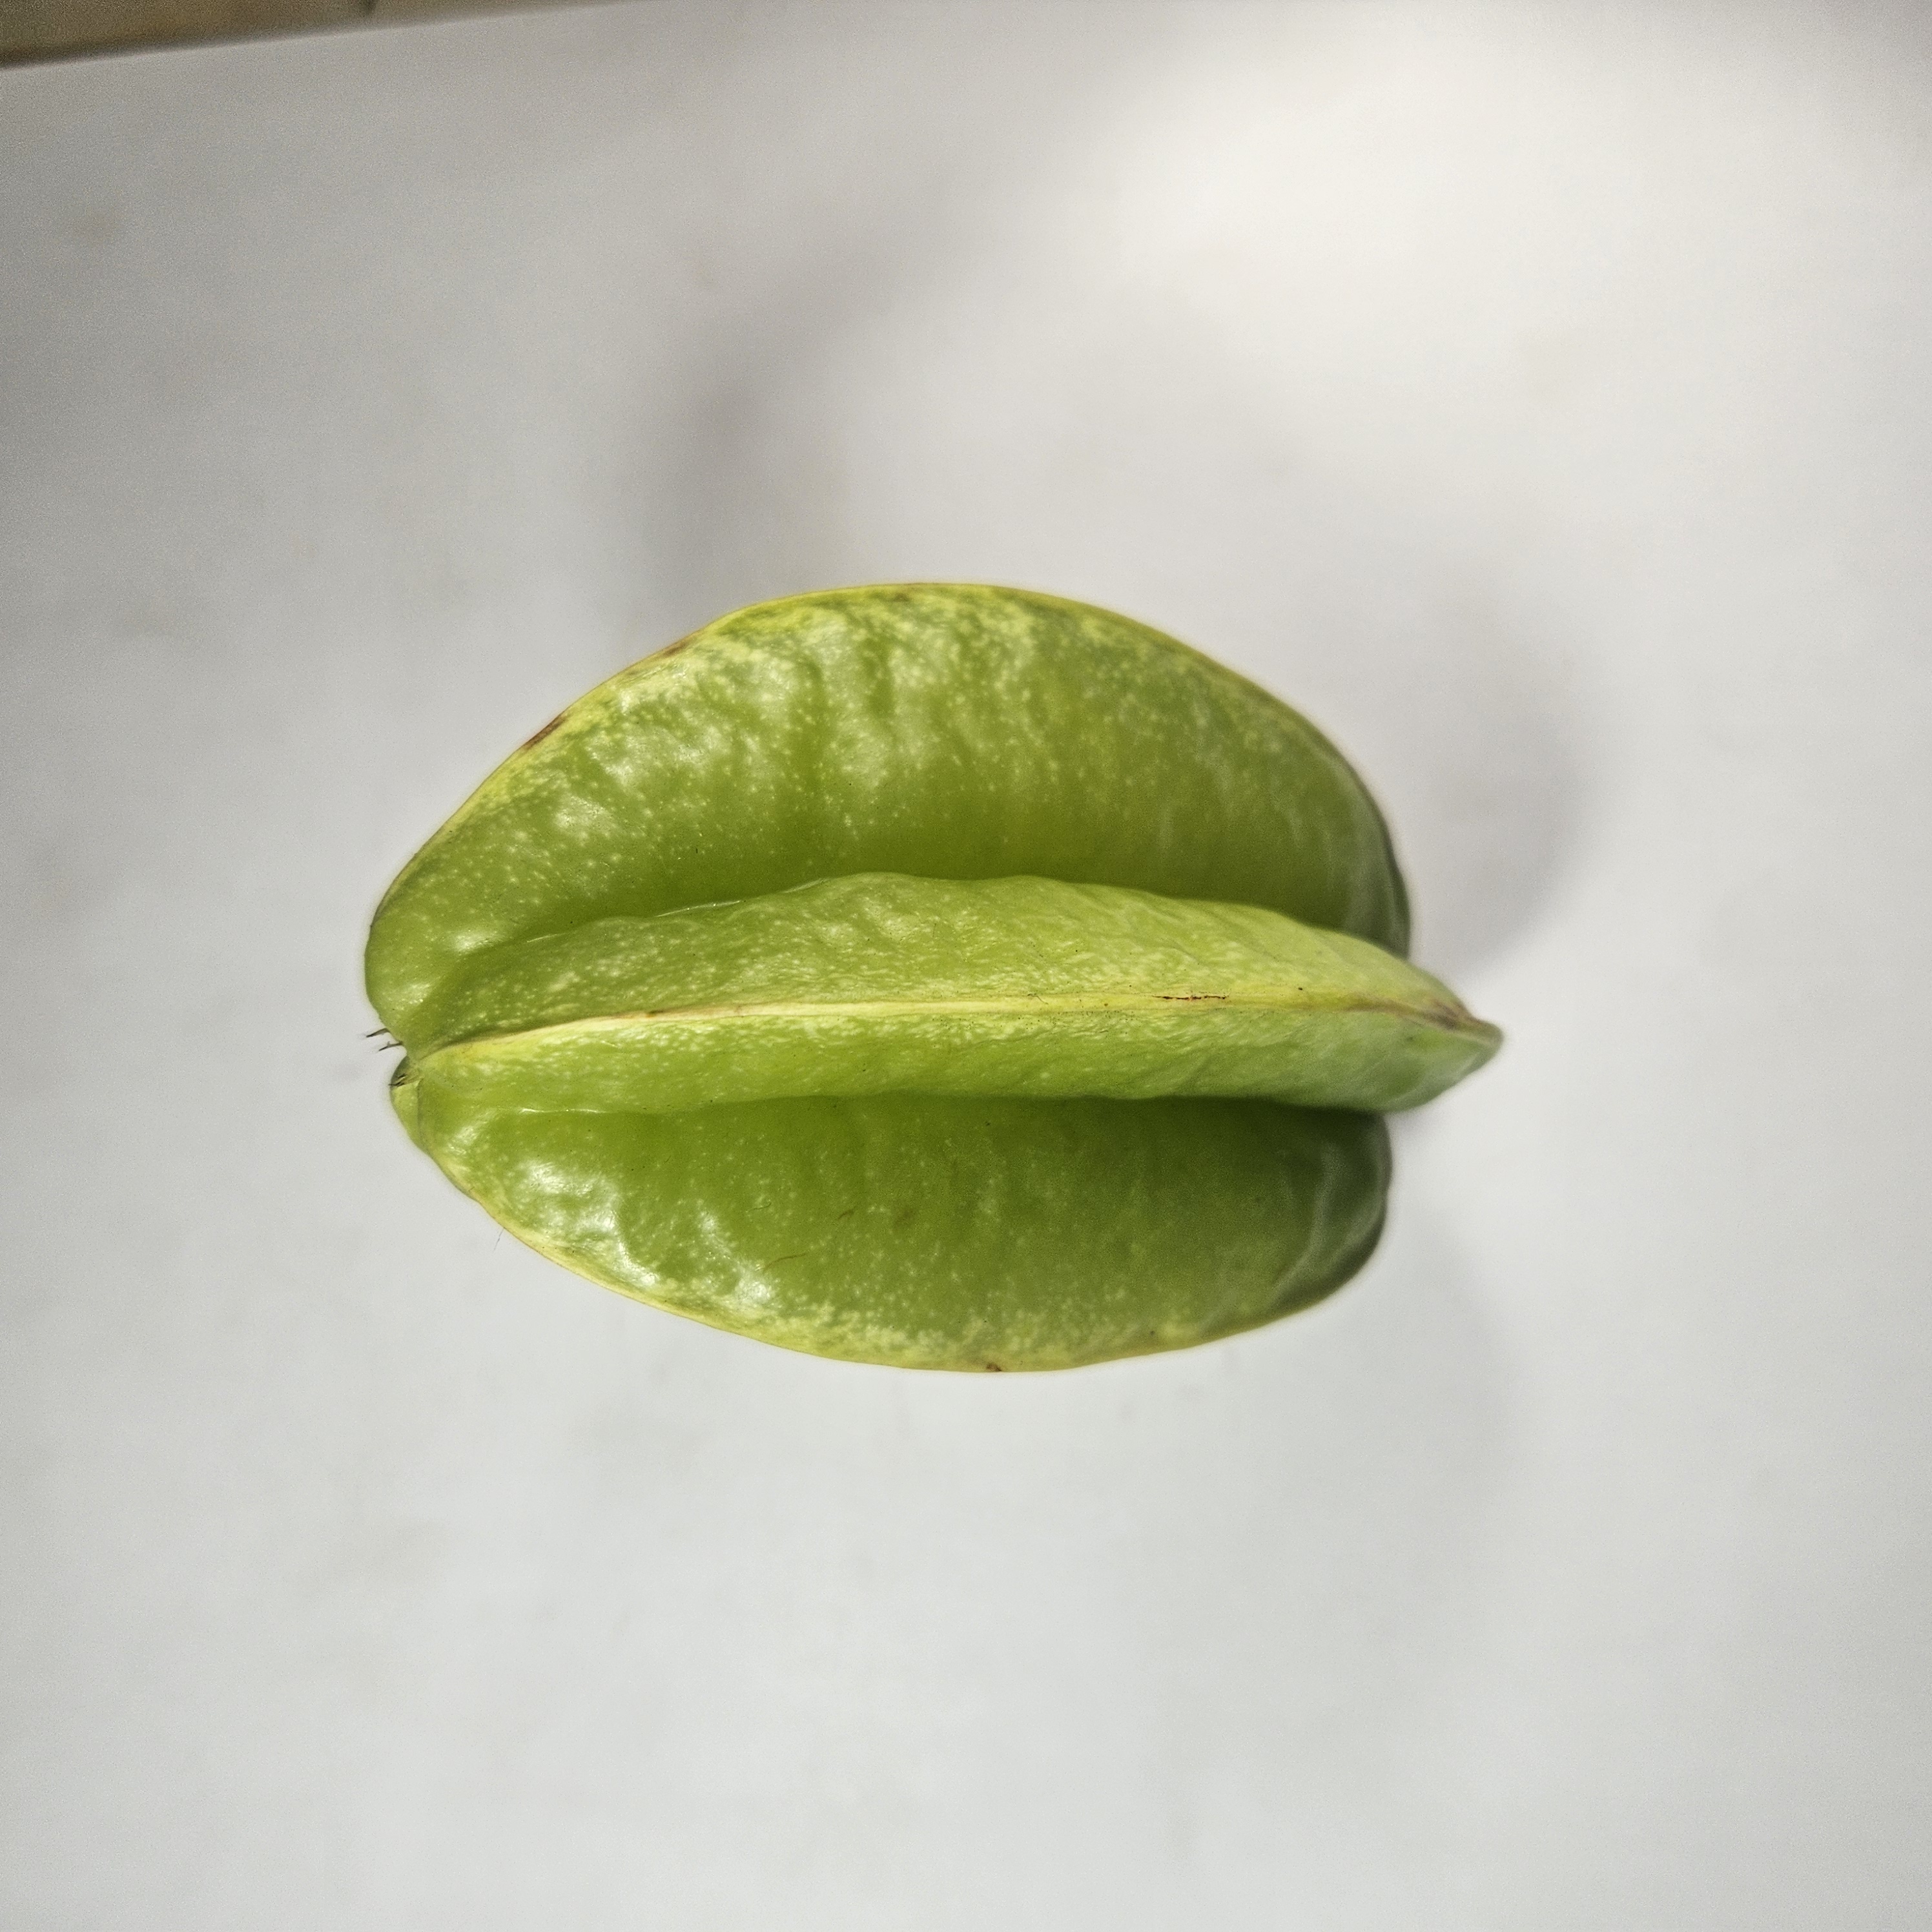
Label: Healthy Fruits